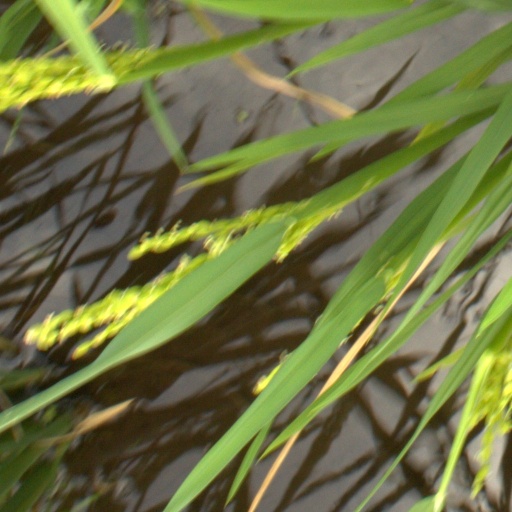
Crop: rice